Eupeodes

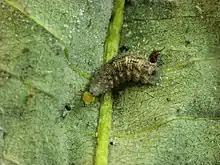
"Eupeodes americanus", larva

Eupeodes, the aphideater flies, are a genus of moderate hoverflies in the family Syrphidae. They are distributed worldwide. They are black with yellow markings and can be easily confused with other genera in the Syrphini tribe. Larvae feed on a wide variety of aphids. The adults feed on nectar and pollen as sources of energy and protein, respectively, and often hover over the plants they visit.